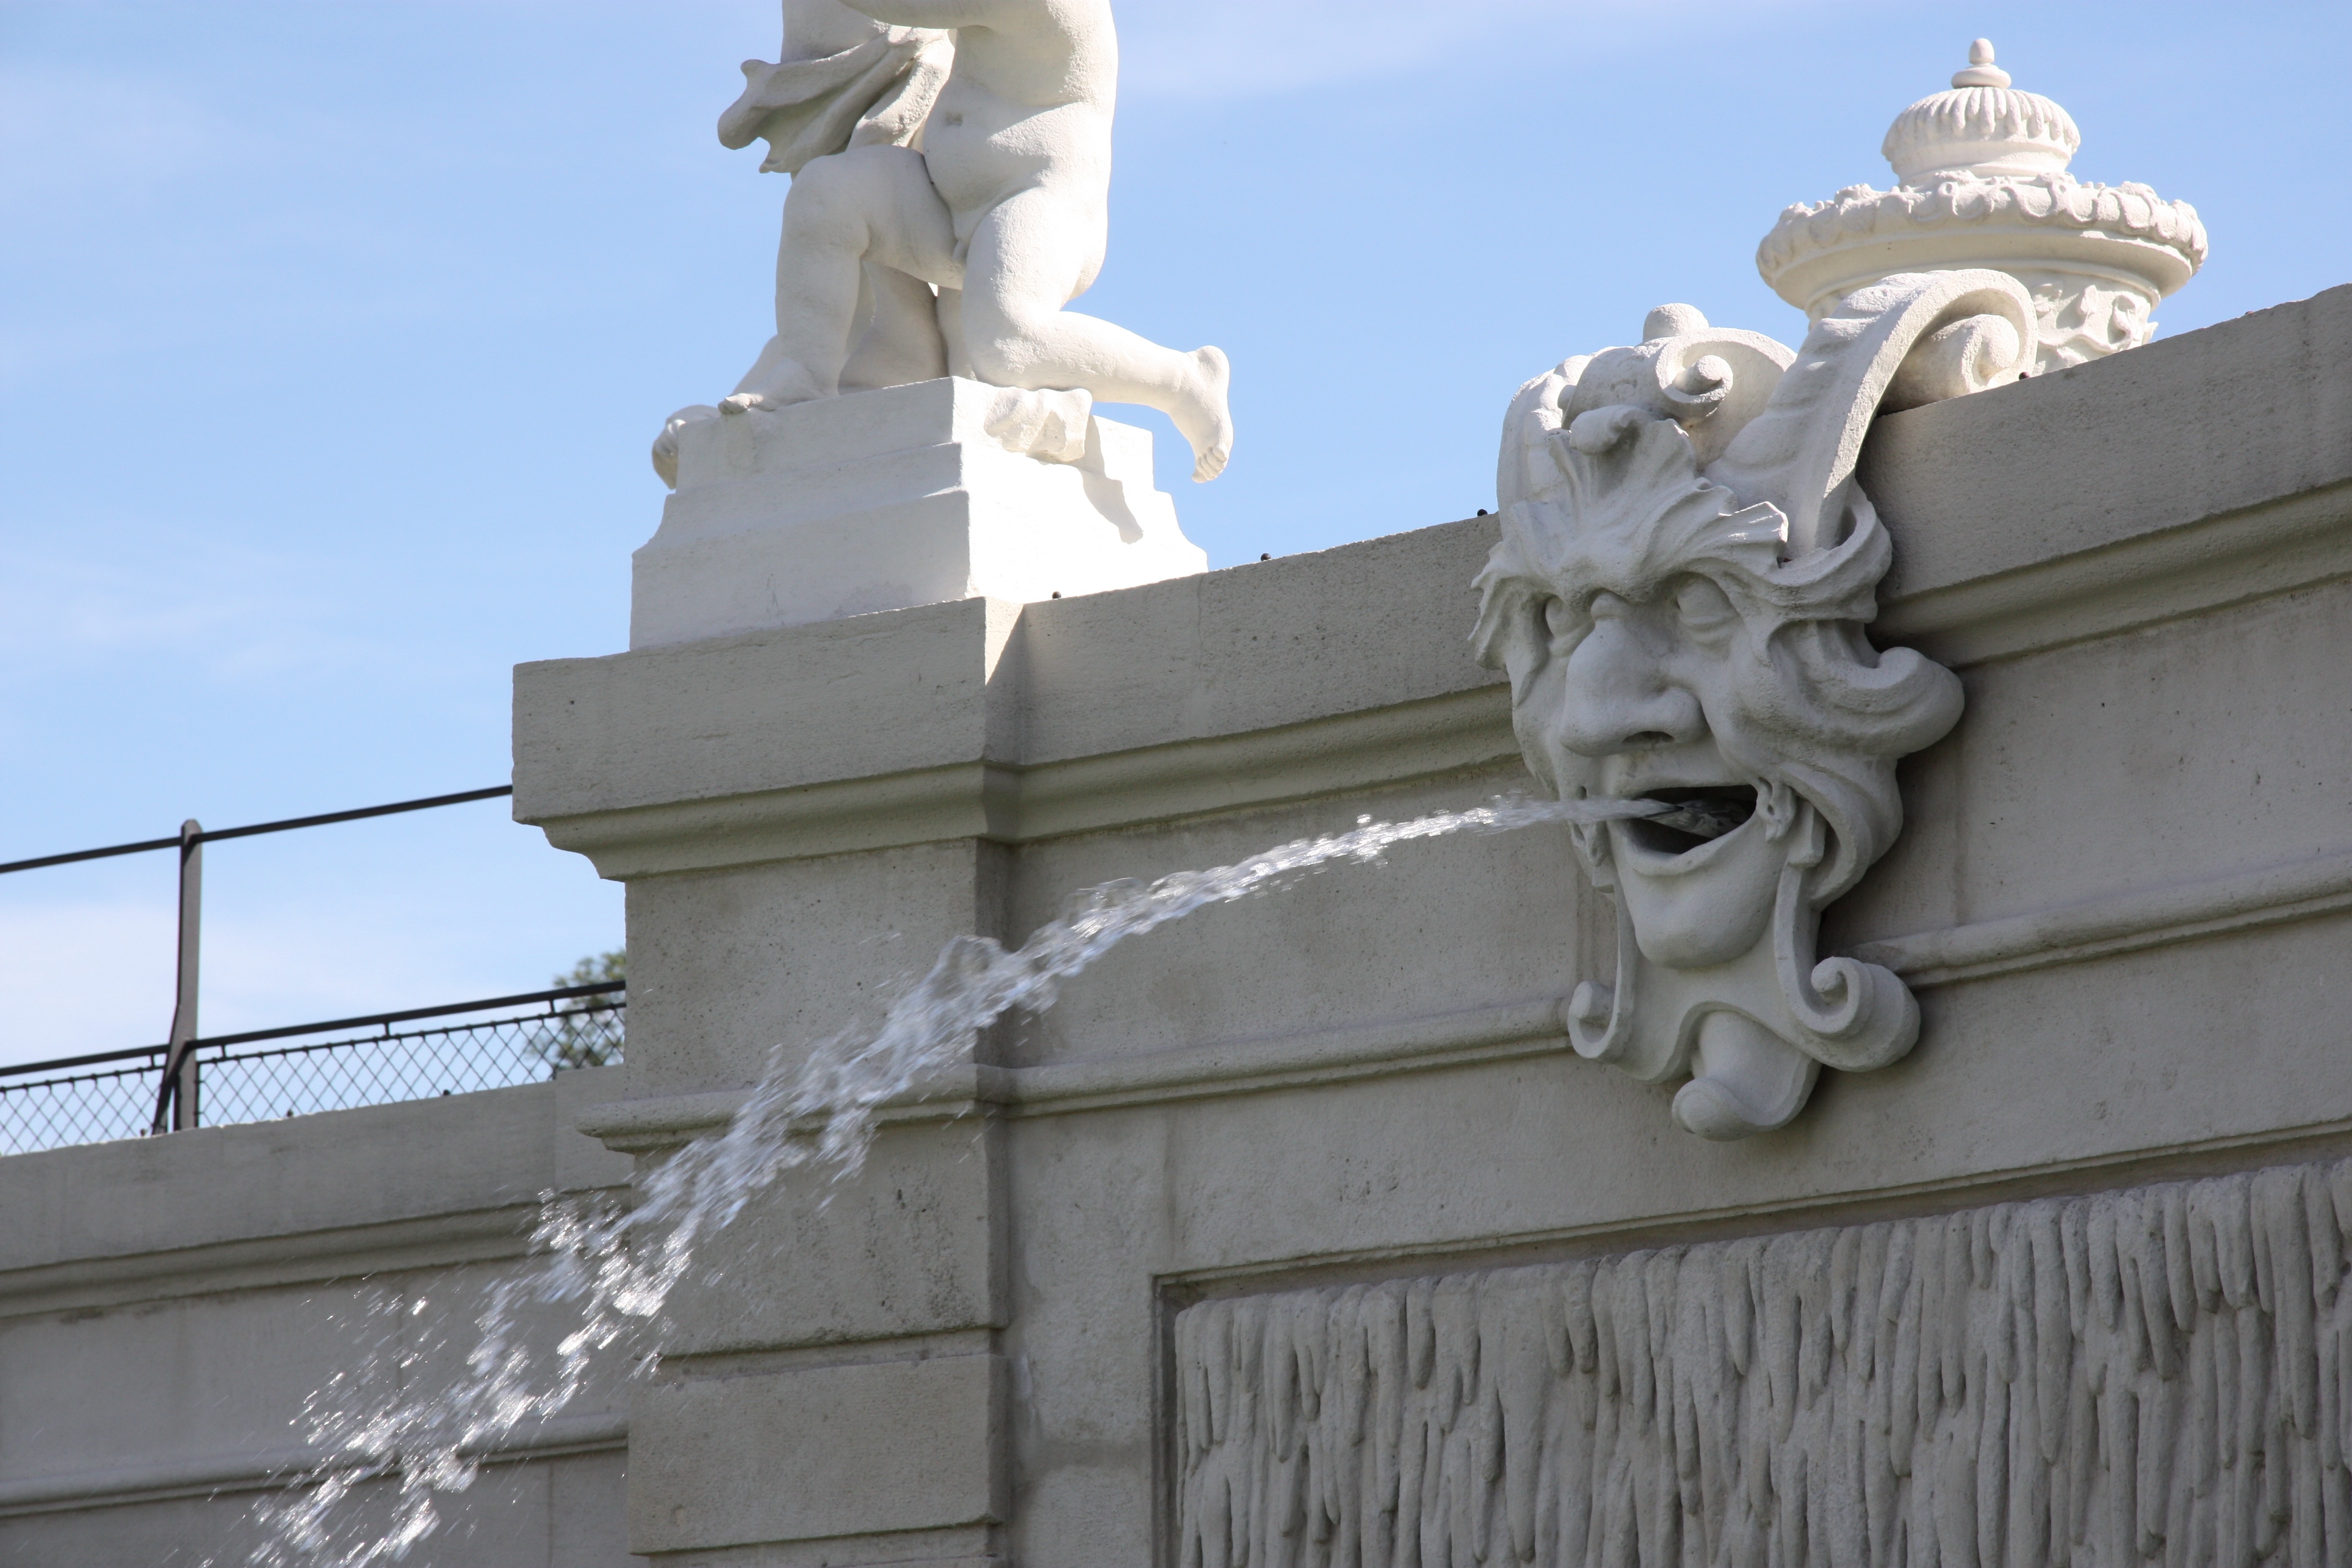
water, architecture, white, monument, statue, column, park, castle, landmark, garden, austria, gargoyle, sculpture, memorial, art, french, vienna, historically, emperor, schonbrunn, castle park, schlossgarten, neptunbrunnen